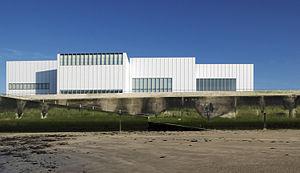
Turner Contemporary est un musée d'art moderne et contemporain situé à Margate au Royaume-Uni. Il a ouvert en 2011 en partie pour un coût de 17,5 millions de livres, des financements en partie privés mais majoritairement publics. Il est nommé en référence à Joseph Mallord William Turner. Il a été conçu par David Chipperfield.